Close to Shore

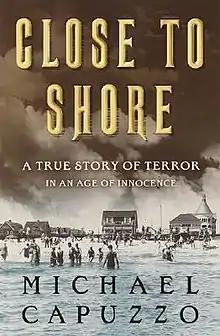
First edition cover

Close to Shore: A True Story of Terror in an Age of Innocence is a non-fiction book by journalist Michael Capuzzo about the Jersey Shore shark attacks of 1916. The book was published in 2001 by Broadway Books.